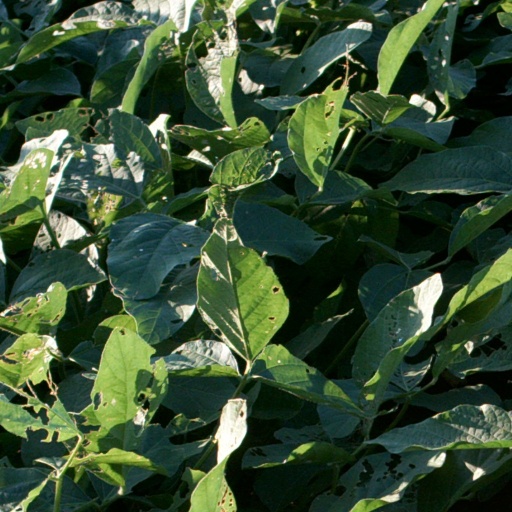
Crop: soybean